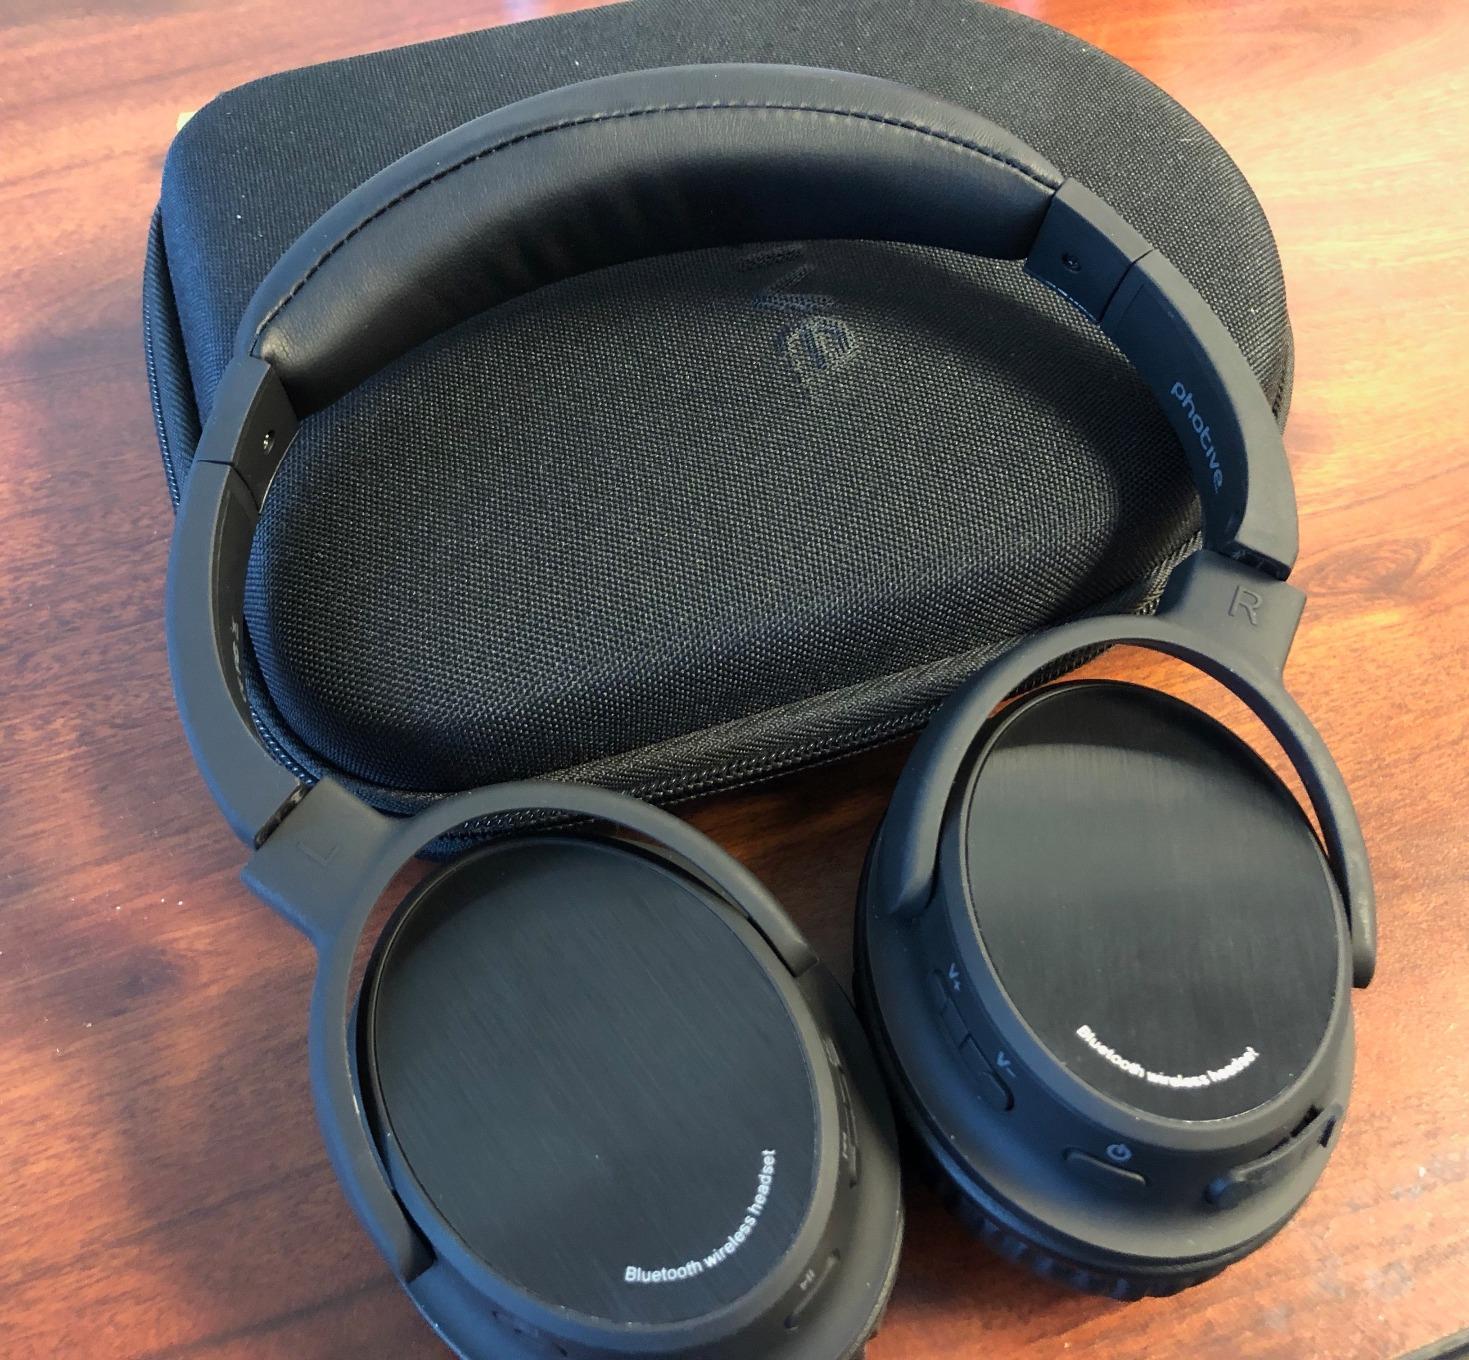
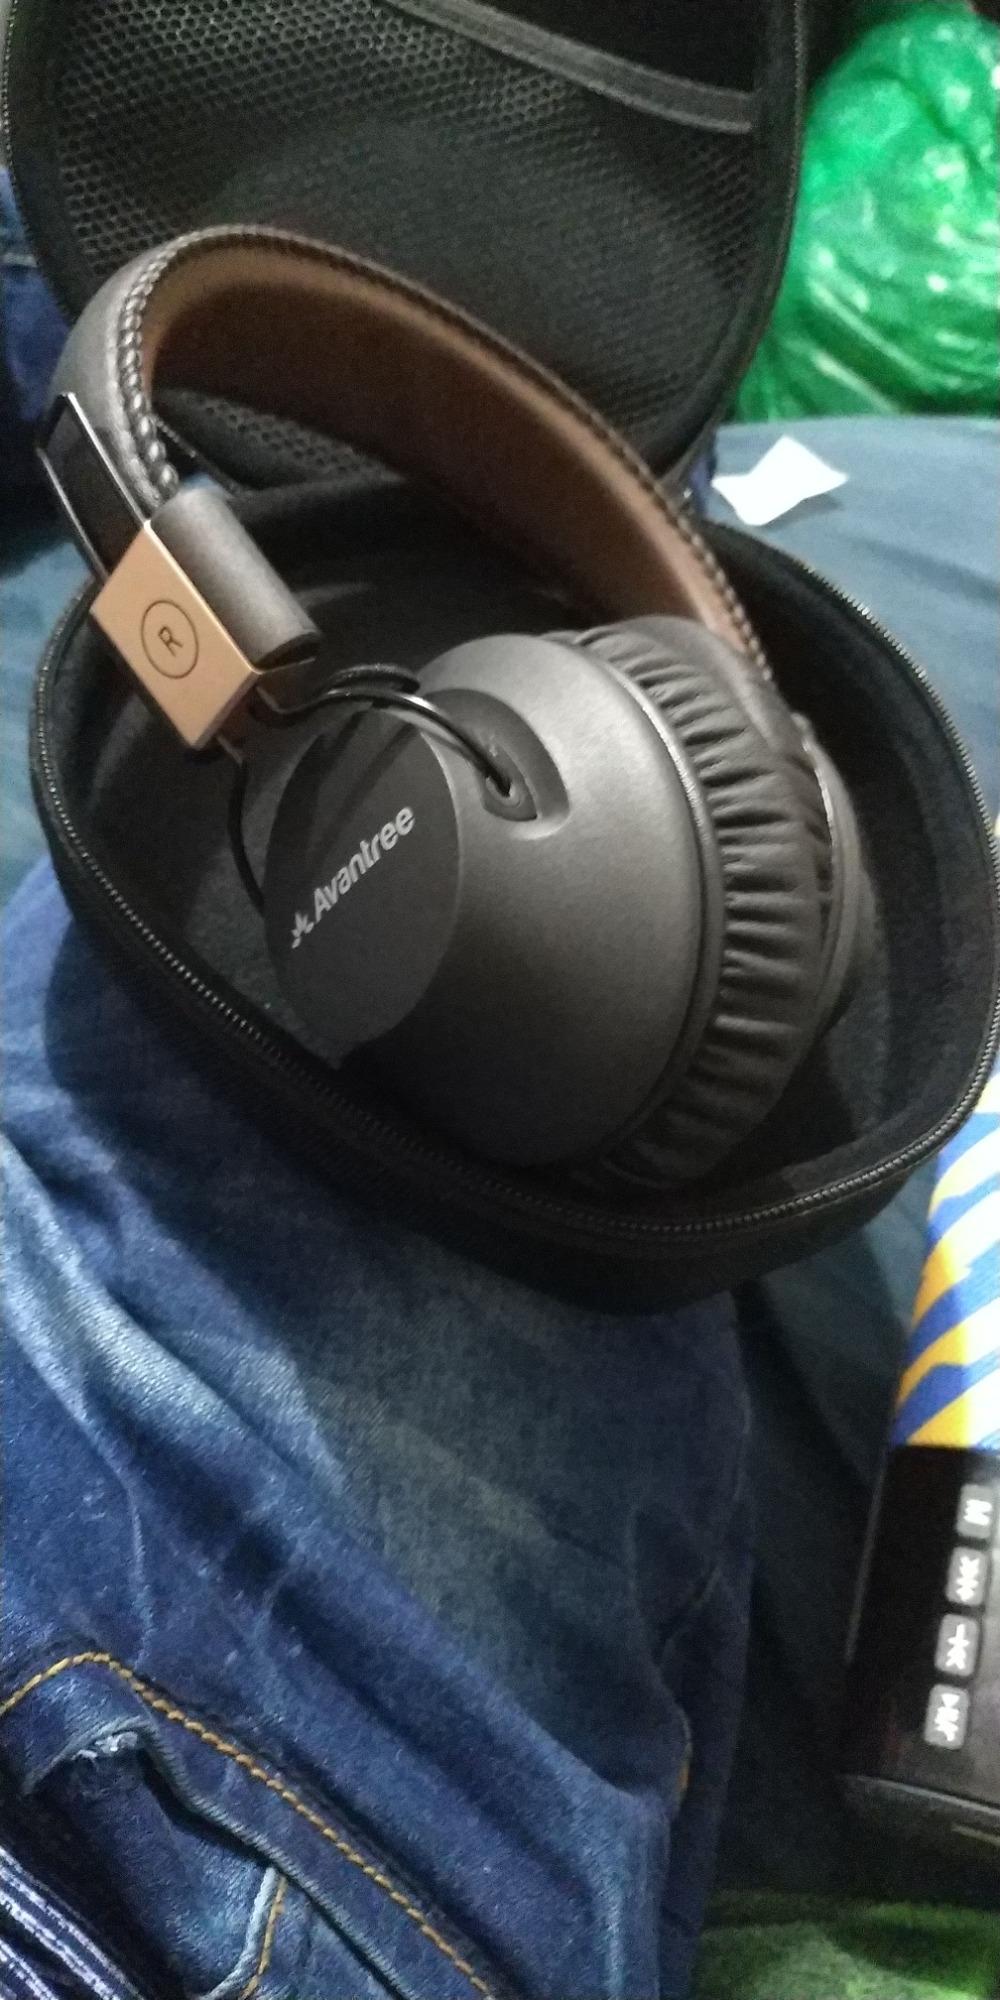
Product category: headphones
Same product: no